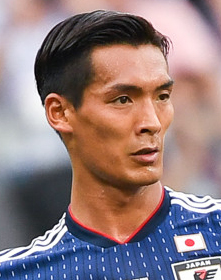
โทมาอากิ มากิโนะ

|name=โทมาอากิ มากิโนะ
|image=Tomoaki Makino 2018 (cropped).jpg
|fullname=โทมาอากิ มากิโนะ
|birth_place=ฮิโรชิมะ, ประเทศญี่ปุ่น
|position=กองหลัง
|years1=2006–2010|clubs1=ซานเฟรซ ฮิโรชิมะ|caps1=127|goals1=20
|years2=2011|clubs2=แอร์สเทอ เอ็ฟเซ เคิลน์|caps2=8|goals2=0
|years3=2012–|clubs3=อูราวะ เรดไดมอนส์|caps3=227|goals3=28
|nationalyears1=2010–|nationalteam1=ฟุตบอลทีมชาติญี่ปุ่น|ประเทศญี่ปุ่น|nationalcaps1=38|nationalgoals1=4
โทมาอากิ มากิโนะ () เป็นนักฟุตบอลชาวญี่ปุ่น ปัจจุบันเล่นให้กับอูราวะ เรดไดมอนส์และฟุตบอลทีมชาติญี่ปุ่น|ทีมชาติญี่ปุ่นในตำแหน่งกองหลัง
==สถิติอาชีพ==
National Football Teams
==อ้างอิง==
== แหล่งข้อมูลอื่น ==
*
หมวดหมู่:นักฟุตบอลชาวญี่ปุ่น
หมวดหมู่:บุคคลจากฮิโรชิมะ